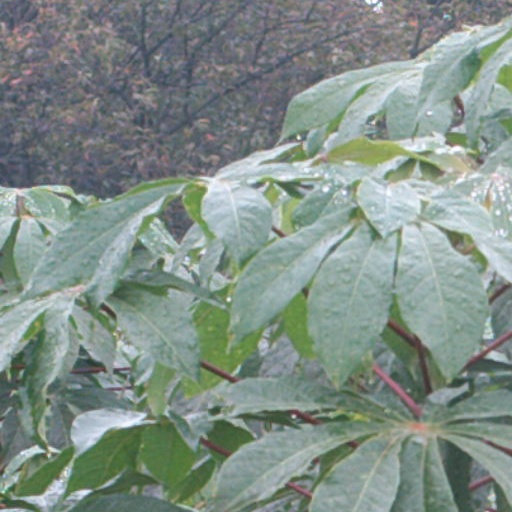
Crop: cassava